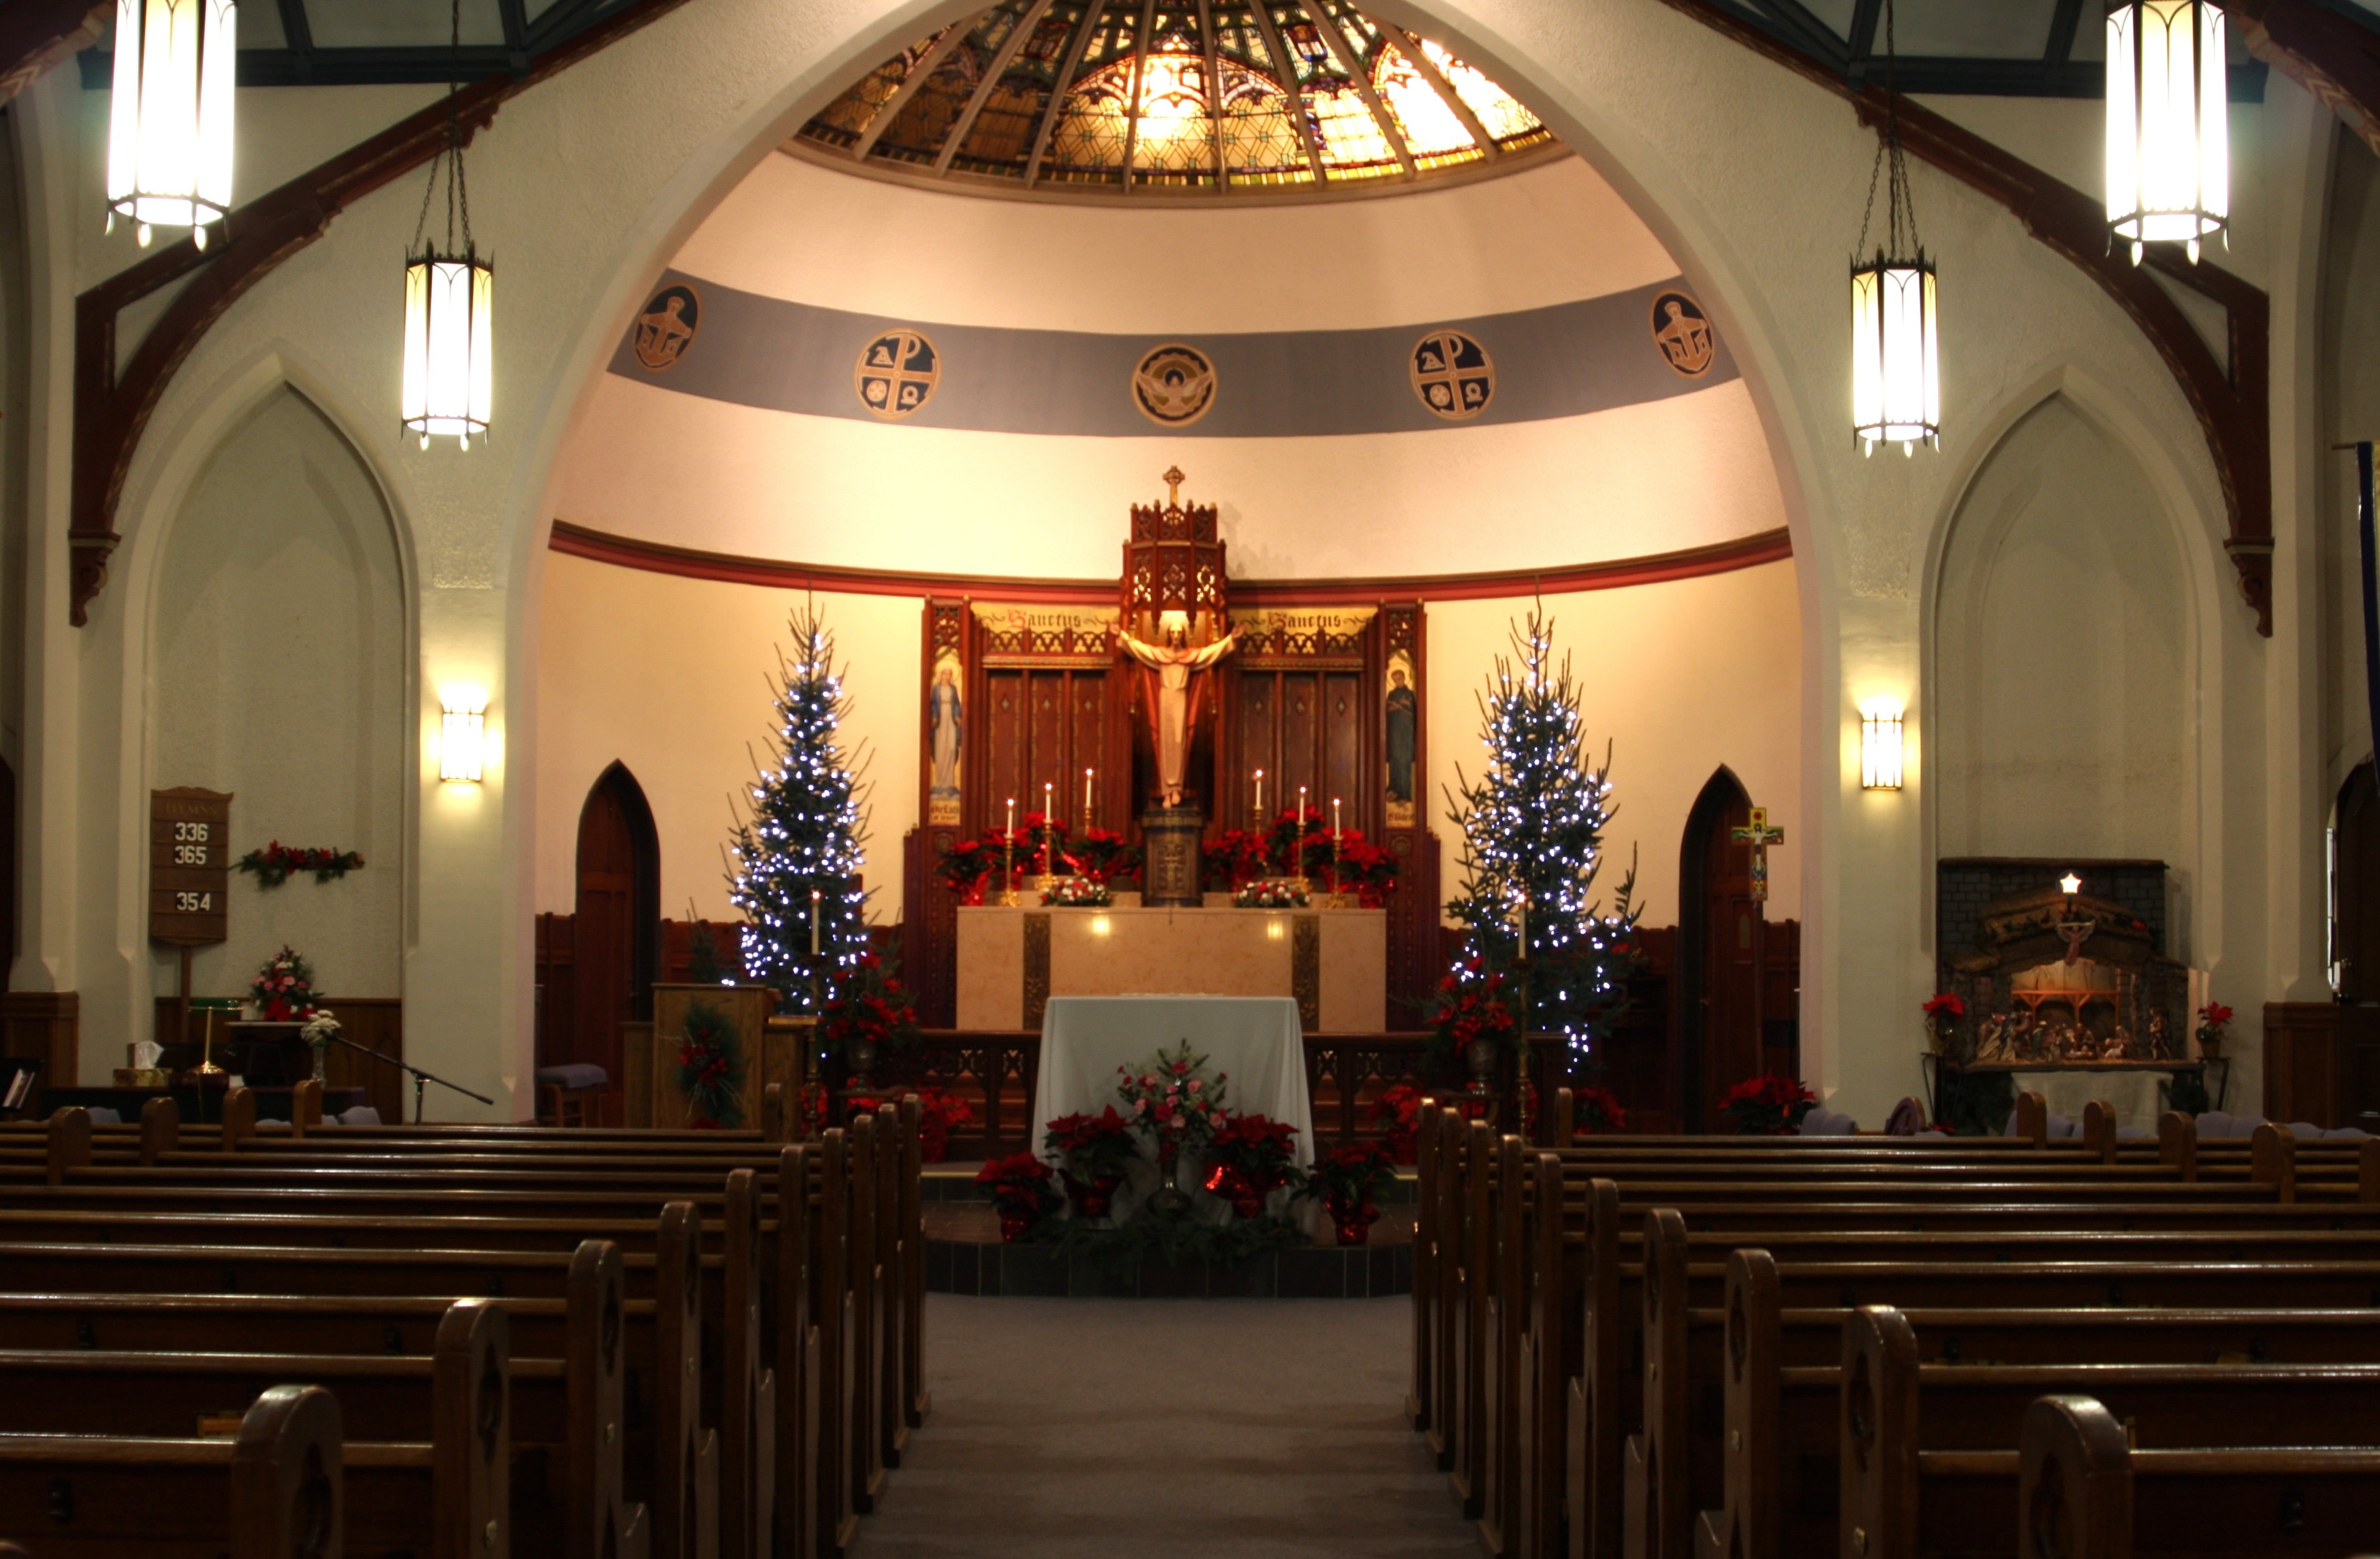
building, old, religion, church, chapel, place of worship, catholic, ceremony, altar, faith, synagogue, christianity, worship, ballroom, god, function hall